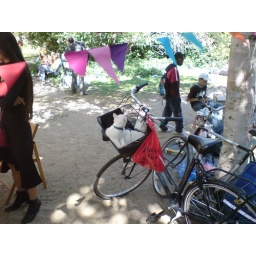
Aaaaw. Some sweet cats a woman carried in the basket in front of her bike.